Armature (sculpture)

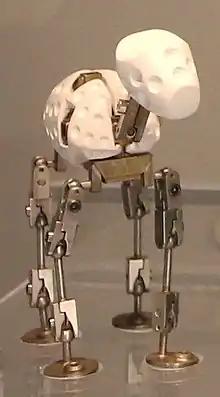
Armature for Gromit of Wallace and Gromit

An armature used in stop-motion animation is an articulated metal, wire or even wooden figure covered with material to build the character, but can be made to hold poses for extended periods of time.